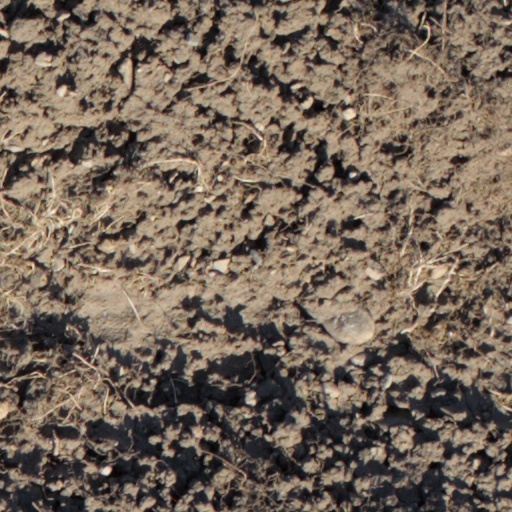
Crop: wheat